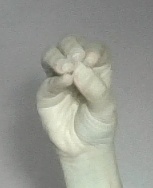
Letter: ha